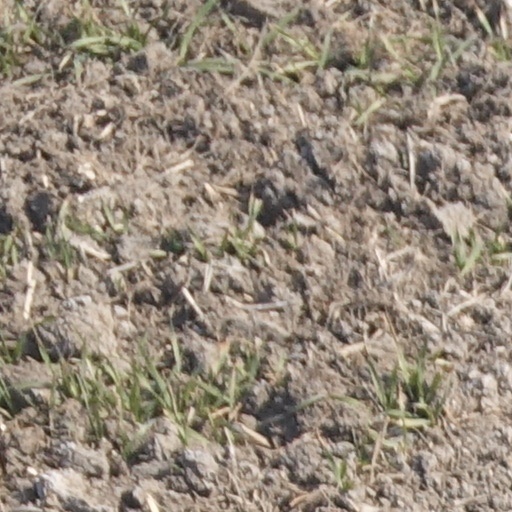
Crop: wheat